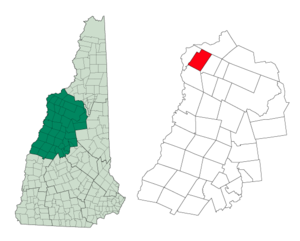
Lyman est une municipalité américaine située dans le comté de Grafton au New Hampshire. Selon le recensement de 2010, sa population est de 533 habitants.